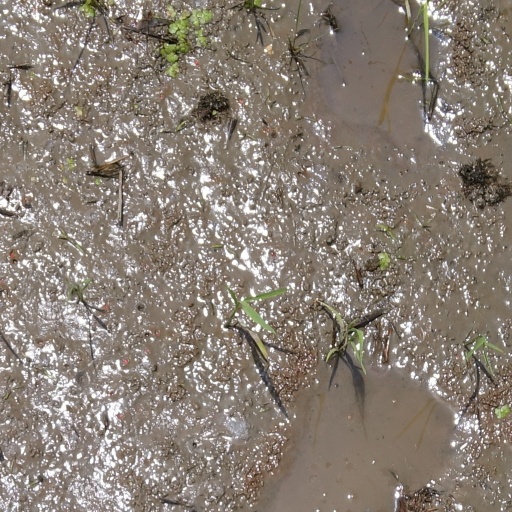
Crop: rice